Multi-ringed basin

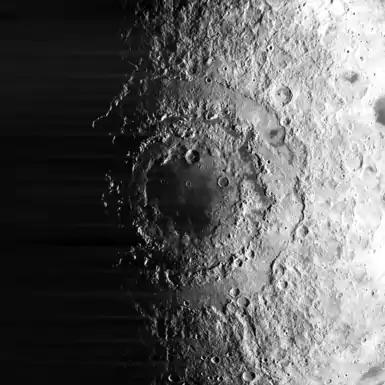
Mare Orientale, on Earth's Moon

Multi-ring basins are some of the largest, oldest, rarest and least understood of impact craters. There are various hypotheses to explain the formation of multi-ringed basins, however there is currently no consensus.